Col de l'Iseran

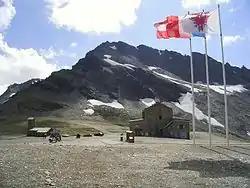
Wind-whipped flags at the summit in 2005

The Col d'Iseran was first used in the Tour de France bicycle race in 1938. The first rider over the summit was Felicien Vervaecke but on the descent he was passed by Gino Bartali. Bartali had taken the leader's yellow jersey from Vervaecke the previous day and retained it to the finish in Paris.